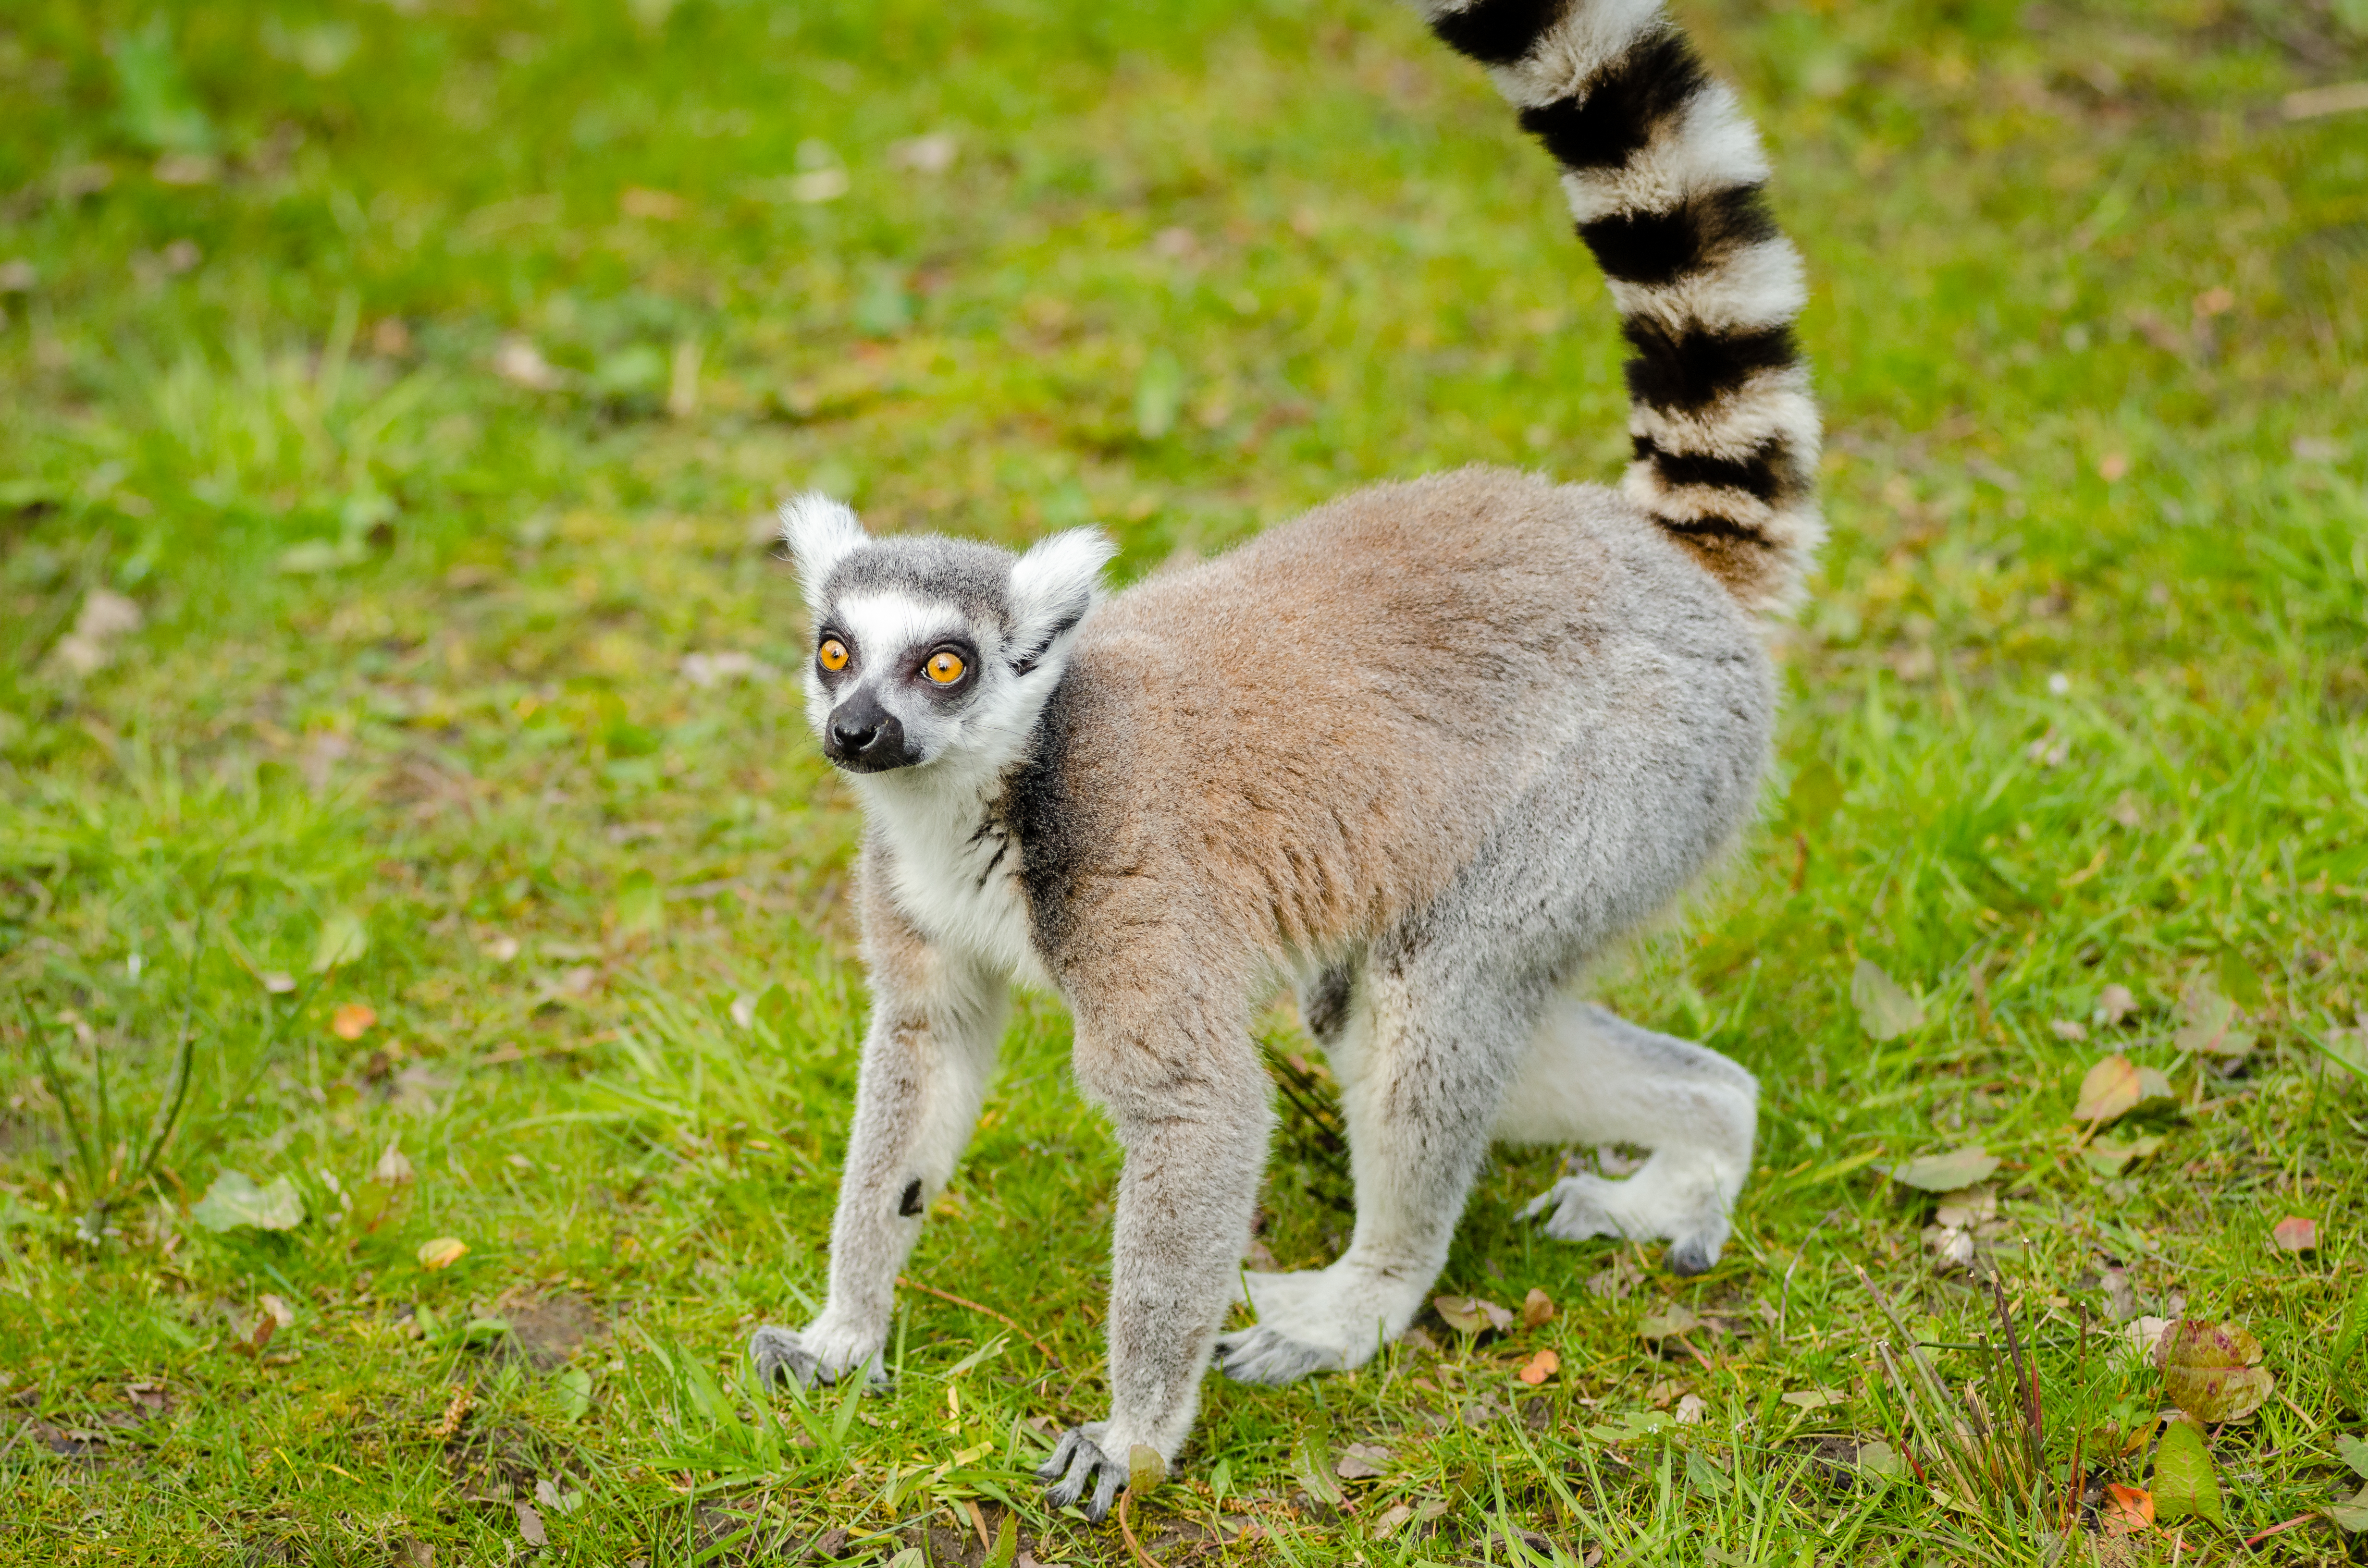
animal, wildlife, zoo, mammal, fauna, primate, madagascar, vertebrate, lemur